Francis Quinn

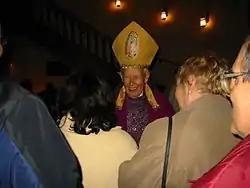

Quinn retired in 1993, and spent several years with the Yaquis in Arizona. In 2007, he returned to the Diocese of Sacramento. He took up residence at Mercy McMahon Terrace, a residence for seniors run by the Sisters of Mercy in midtown Sacramento, and continued to serve as an activist for social justice and human rights issues, especially for the poor.